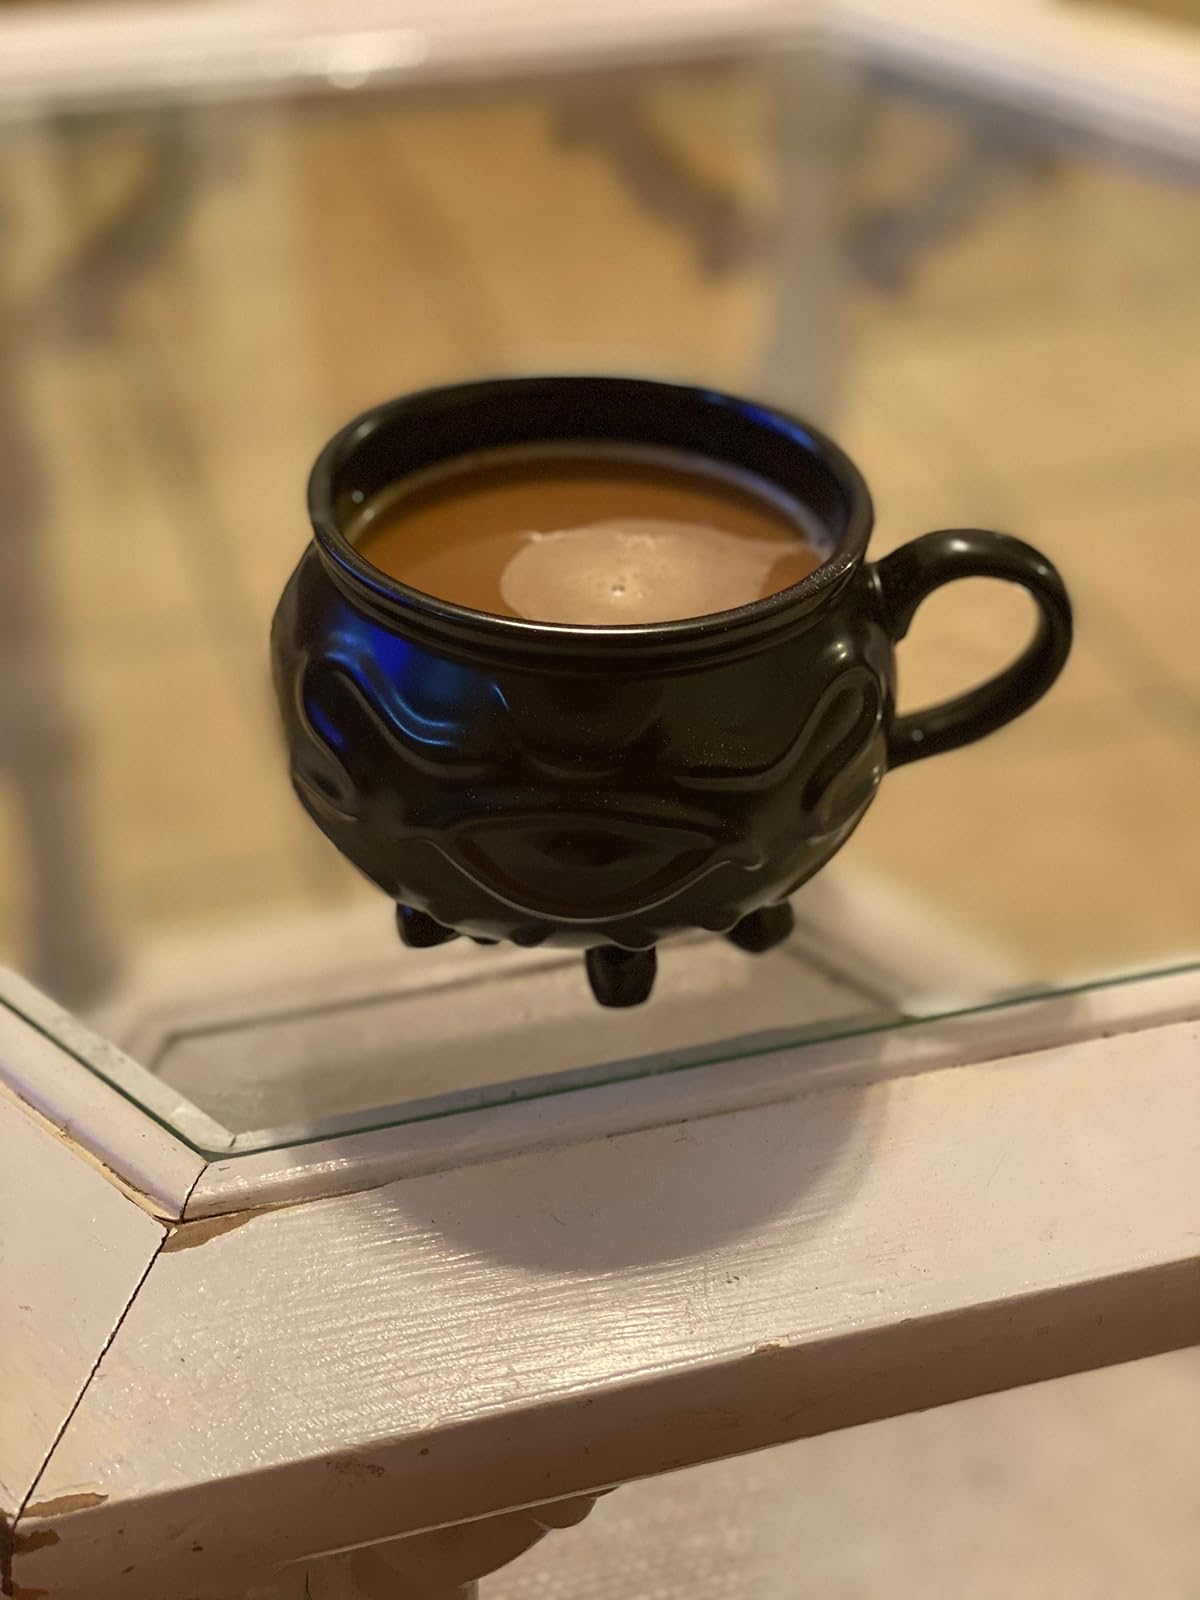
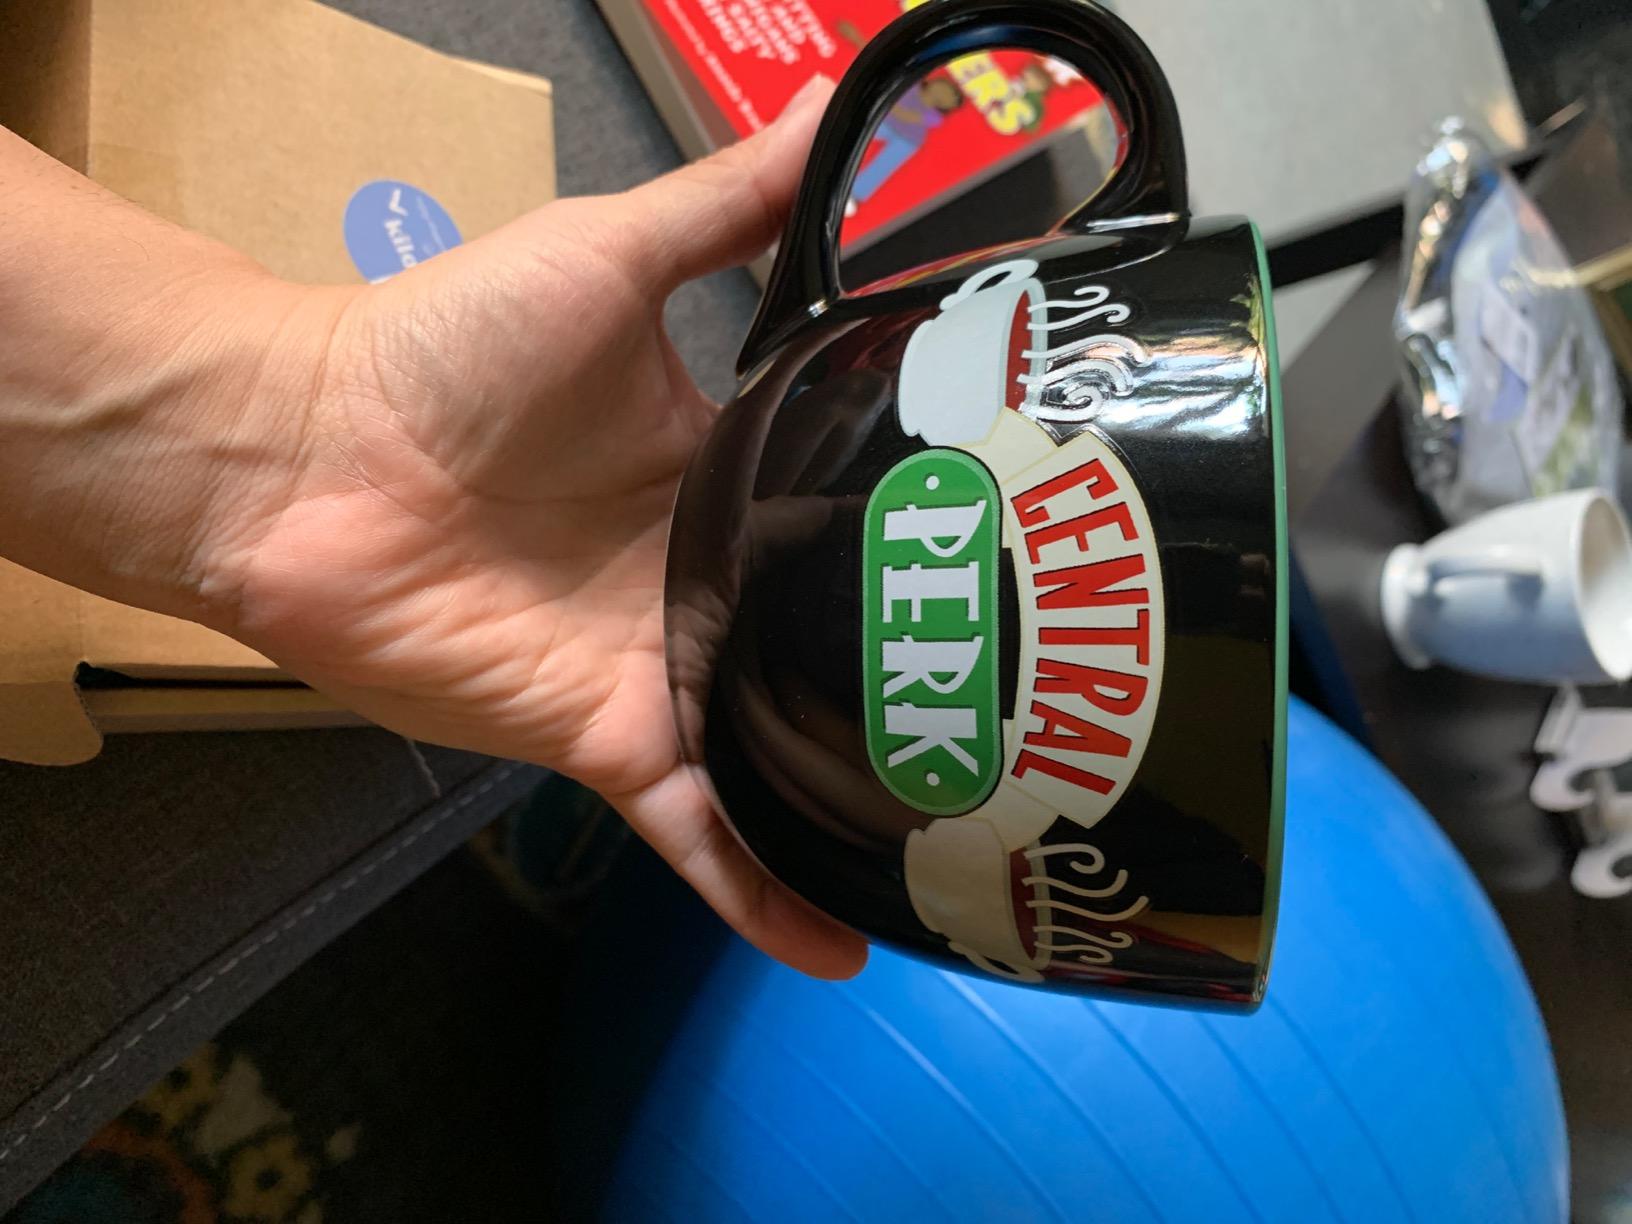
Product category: items_mug
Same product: no